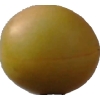
Label: cherry_wax